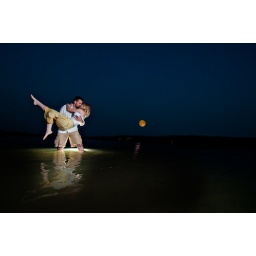
Strobist: 10mm, f5, 1/100. SB900 1/8 in two plastic ziplock bags under water on RadioPoppers. Front SB900 1/32 zoom 105mm.